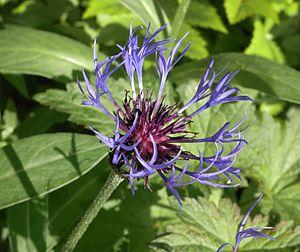
La Centaurée des montagnes, Bleuet des montagnes, ou le Bleuet vivace est une plante herbacée vivace de la famille des Astéracées. La plante est parfois appelée Barbeau des montagnes, Bleuet de montagne, Jacée de montagne ou Jacée des montagnes.